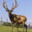
Label: deer